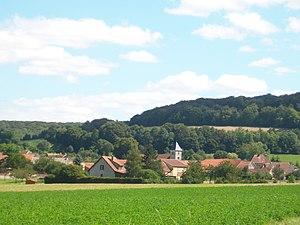
Vue d'ensemble du village.
Vitry-en-Montagne est une commune française située dans le département de la Haute-Marne, en région Grand Est.